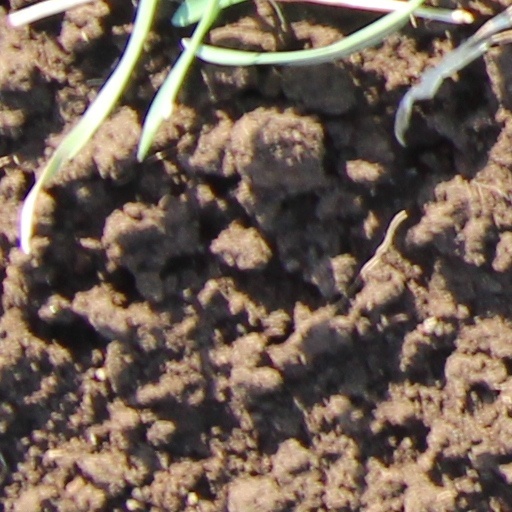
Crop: wheat